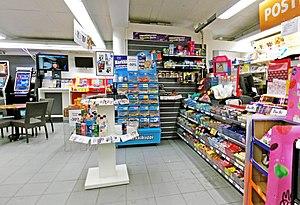
R-kioski Oy est une chaîne de kiosques appartenant au groupe Reitan.